Paul is dead

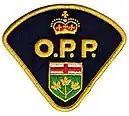
Patch worn by McCartney on Sgt. Pepper's gatefold. Originally thought to read "OPD" for Officially Pronounced Dead, the patch was confirmed in 2016 to read "OPP" for the Ontario Provincial Police."

In late September 1969, the Beatles released the album "Abbey Road" while they were in the process of disbanding. On 10 October, the Beatles' press officer, Derek Taylor, responded to the rumour stating: